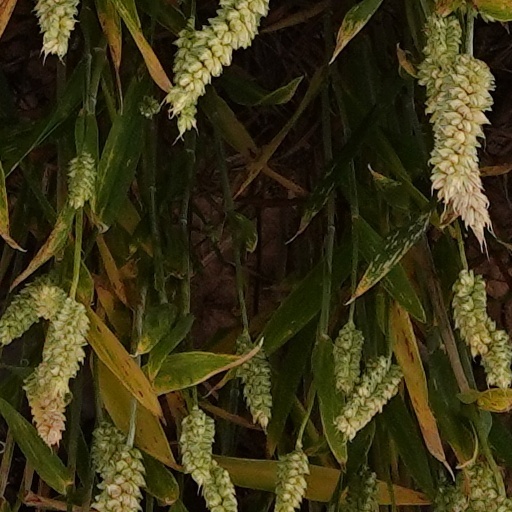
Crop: wheat